Luciano (DJ)

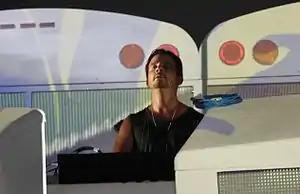
Luciano in 2012

Lucien Nicolet (born 24 February 1978 in Montcherand), known mononymously as Luciano, is a Swiss and Chilean DJ and producer. He has been a twenty-time winner of different awards in electronic music scene including the Ibiza DJ Awards, Vicious Magazine in Spain, and Swiss NightLife. His DJ sets are strongly influenced by Latin American music. Luciano's initial style of minimal techno has evolved into a blend of house and techno.